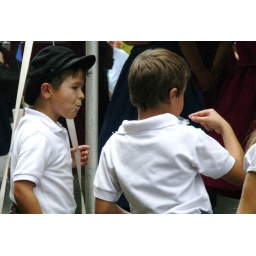
Children are always cute in cultural clothes